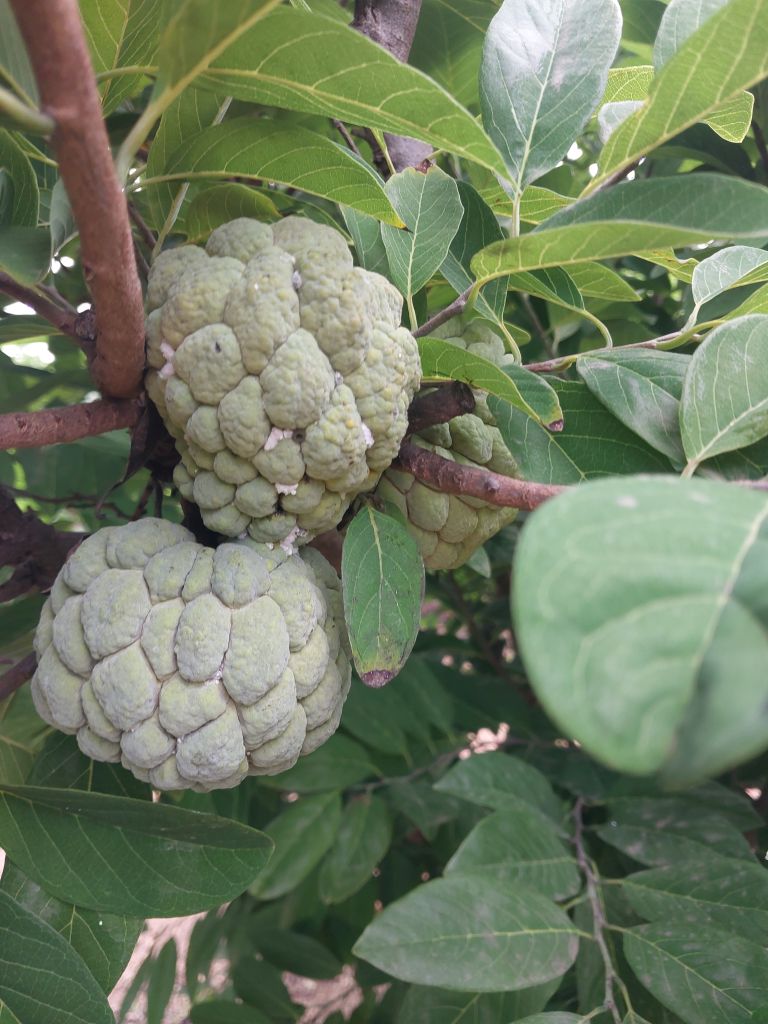
Disease label: Mealy Bug